Louise Cotnoir

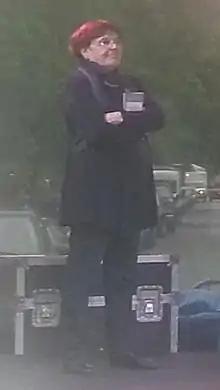
Cotnoir in 2016

Louise Cotnoir (December 6, 1948 – December 2, 2024) was a Canadian writer in Quebec.